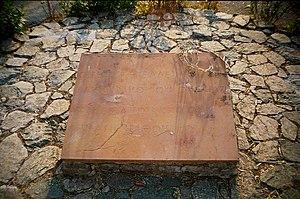
Mémorial des 300 Spartiates morts au champ de bataille des Thermopyles
La bataille des Thermopyles, l'un des plus célèbres faits d'armes de l'histoire antique, oppose une alliance des cités grecques à l'Empire achéménide en août ou septembre 480 av. J.-C. L'armée grecque, environ 7 000 hoplites, tente de retenir l'armée perse de Xerxès Iᵉʳ, laquelle compte, selon les estimations modernes, entre 70 000 et 300 000 soldats à l'entrée du défilé des Thermopyles qui commande l'accès à la Grèce centrale, le long de la mer Égée.